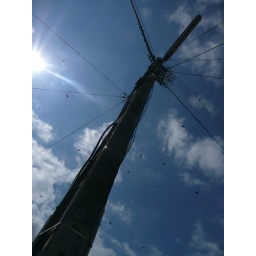
Taken from a car window somewhere in Normandy.